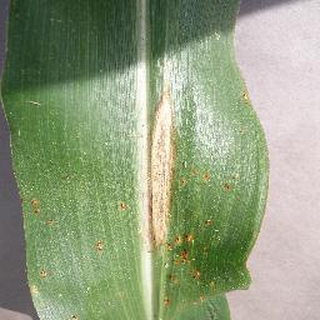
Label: corn_northern_leaf_blight